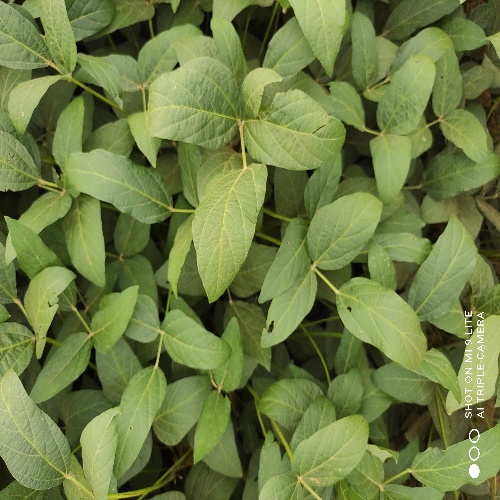
Label: Caterpillar